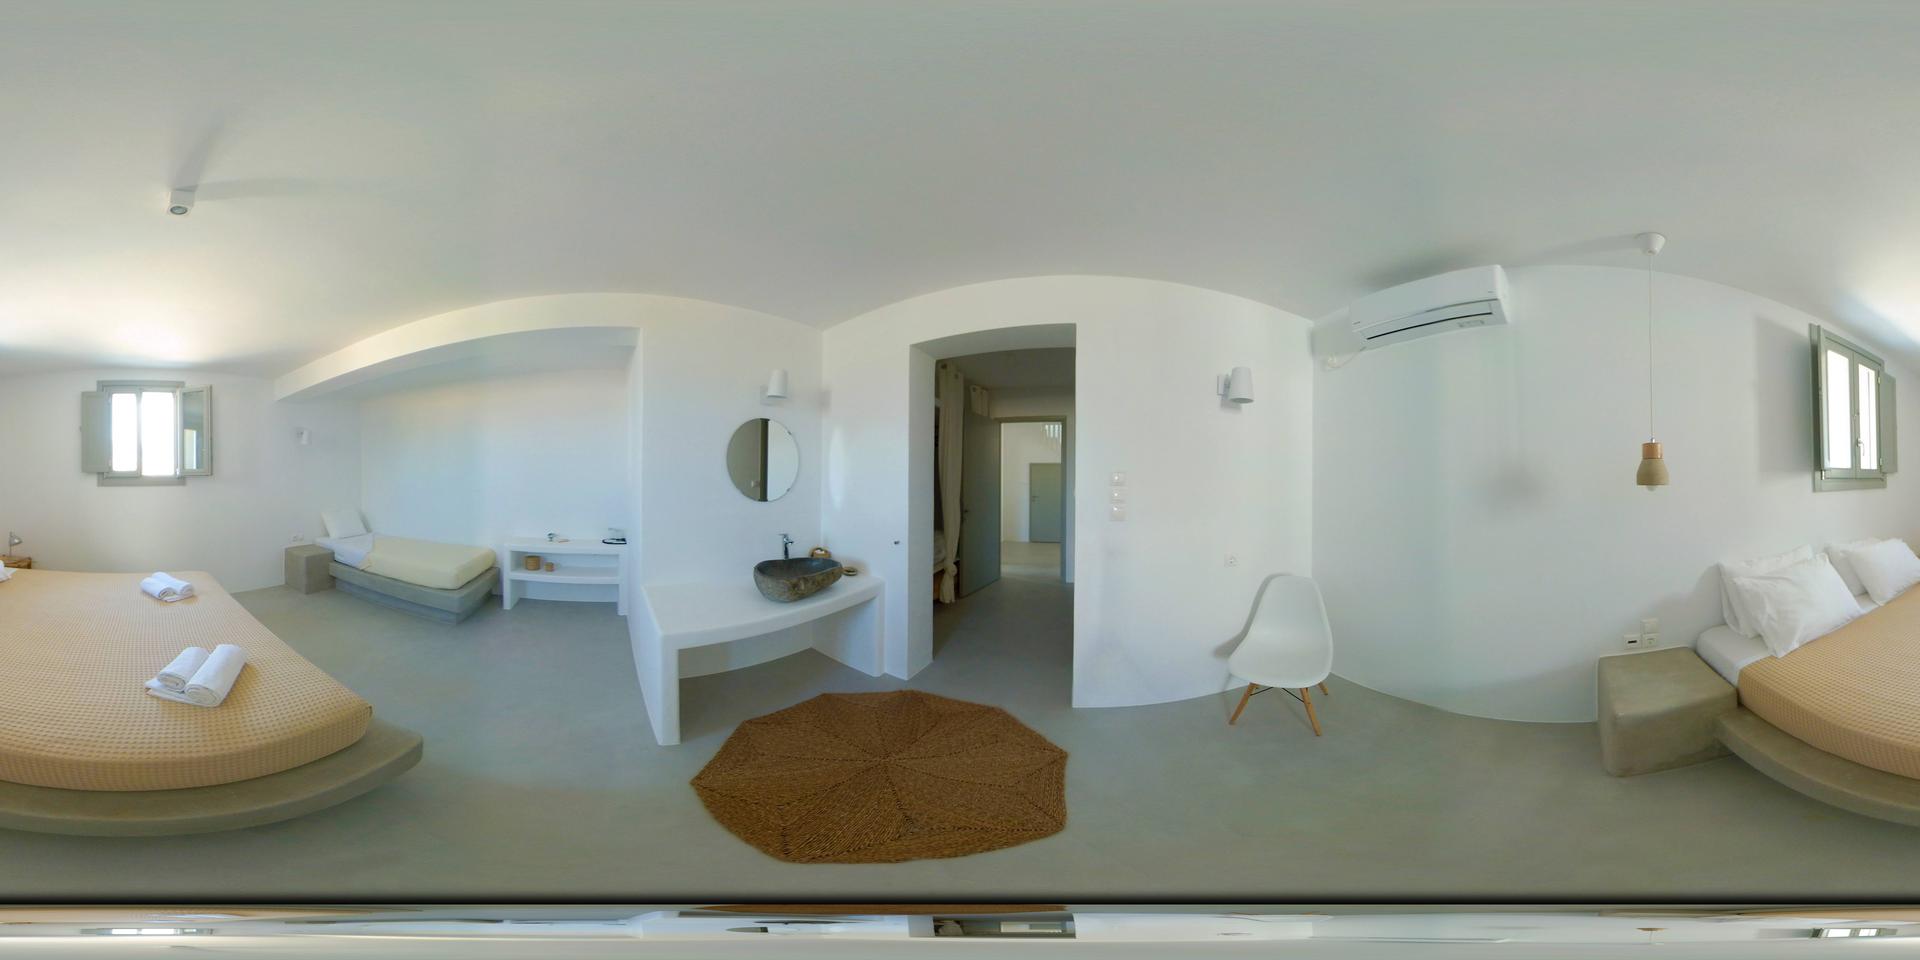
Referred object: the round mirror above the sink

Referred object: the round brown woven rug